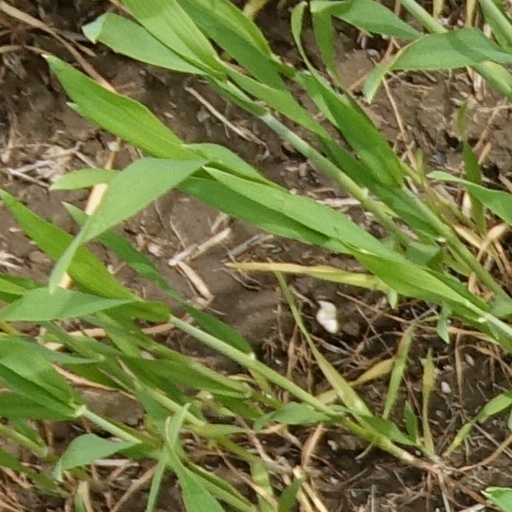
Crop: wheat